The Hockey Stick Illusion

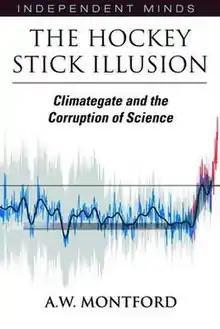

The Hockey Stick Illusion: Climategate and the Corruption of Science is a book written by Andrew Montford and published by Stacey International in 2010, which promotes climate change denial.